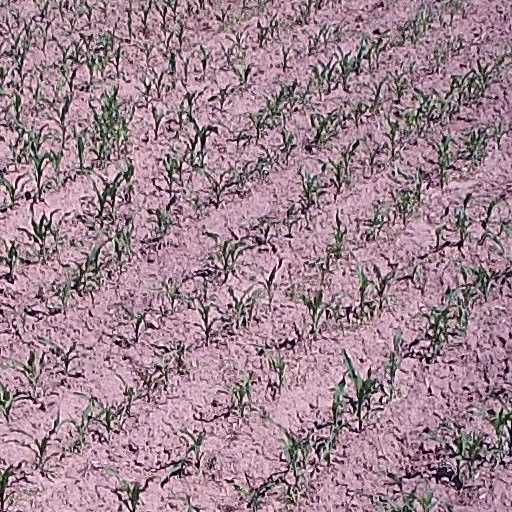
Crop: maize; corn